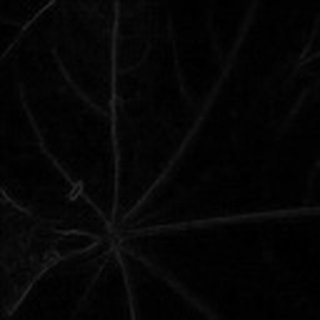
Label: healthy_cotton